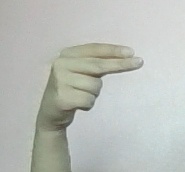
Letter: ain